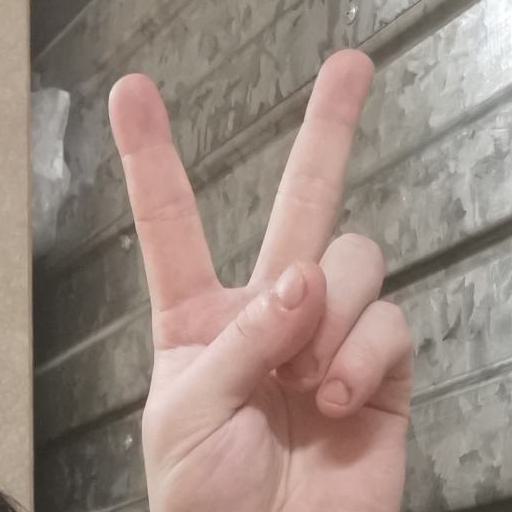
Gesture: peace